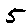
Label: 5